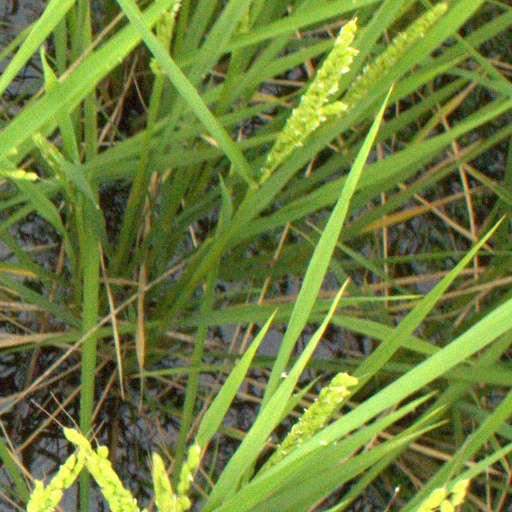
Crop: rice